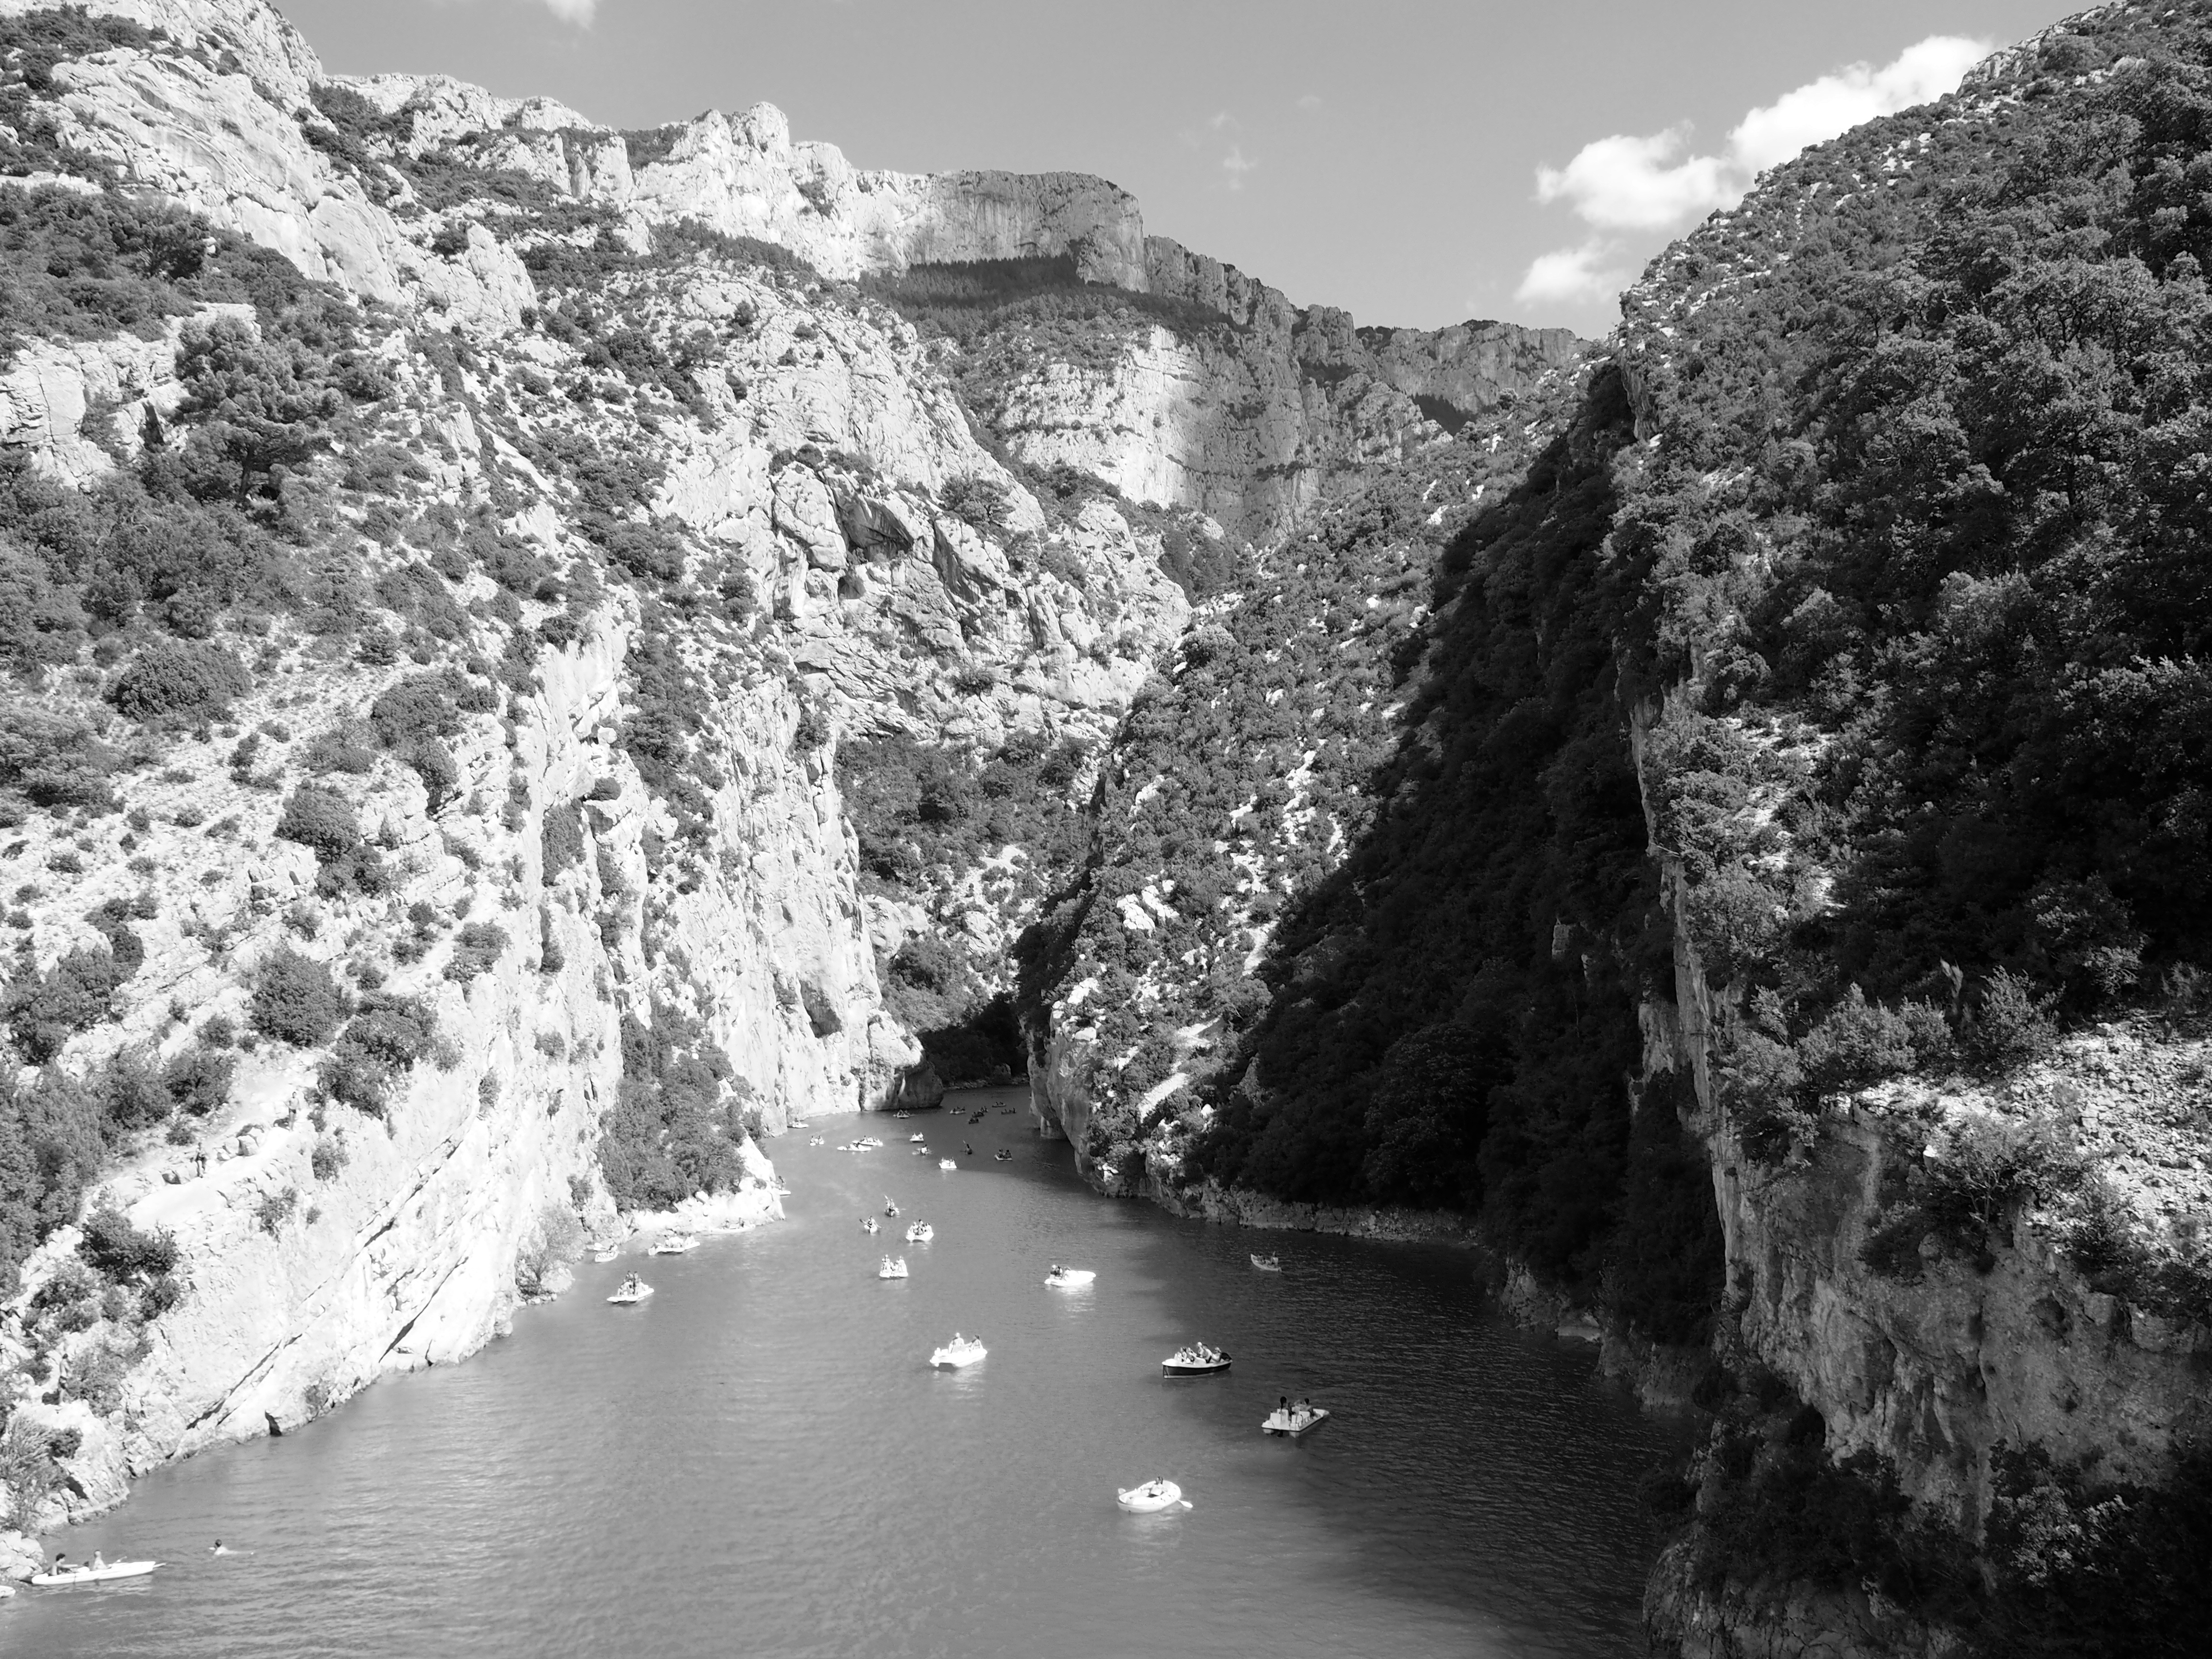
landscape, sea, coast, water, nature, rock, mountain, snow, black and white, river, canoe, stream, rapid, canyon, monochrome, black white, mountains, landform, monochrome photography, geographical feature